Museum St. Ingbert

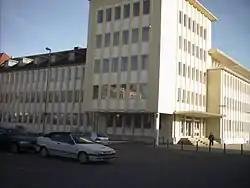
Former St. Ingbert Museum

Museum St. Ingbert is a former art museum in St. Ingbert, Saarland, Germany.